Beacon Arts Centre

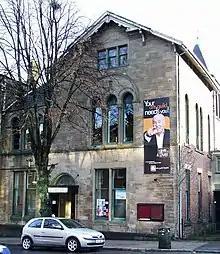
The theatre building entrance area seen from Campbell Street: the swimming pool converted to Main Auditorium was to the left of this picture.

The Beacon Arts Centre is at Custom House Quay, just across the A8 main road from Greenock's town centre, between the area in front of the Custom House and the East India Harbour. Its Cafe & Bar and first floor Gallery Suite look out over the River Clyde and Firth of Clyde to the hills of Dunbartonshire and Argyll.